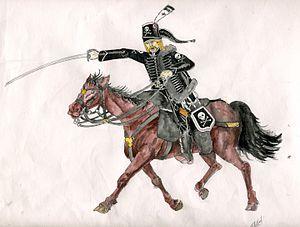
Les Hussards de la Mort est un escadron constitué pendant la Révolution française.
L’uniforme désigne, en terminologie militaire, l'habit militaire en général.